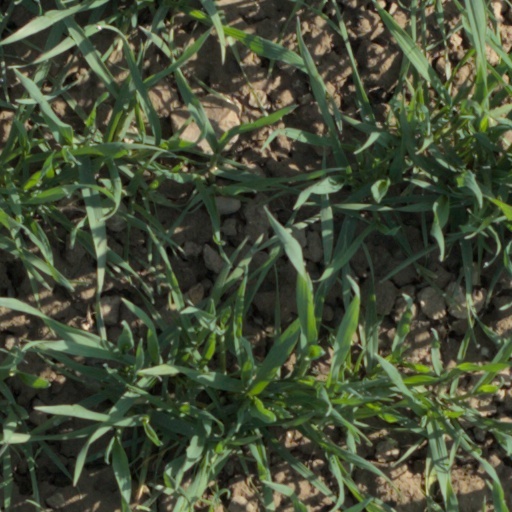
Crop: wheat